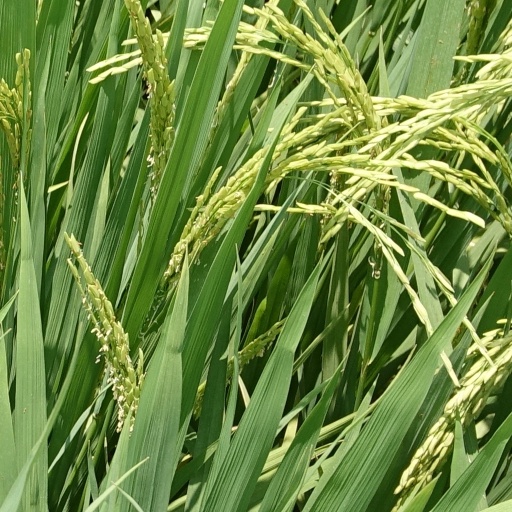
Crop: rice